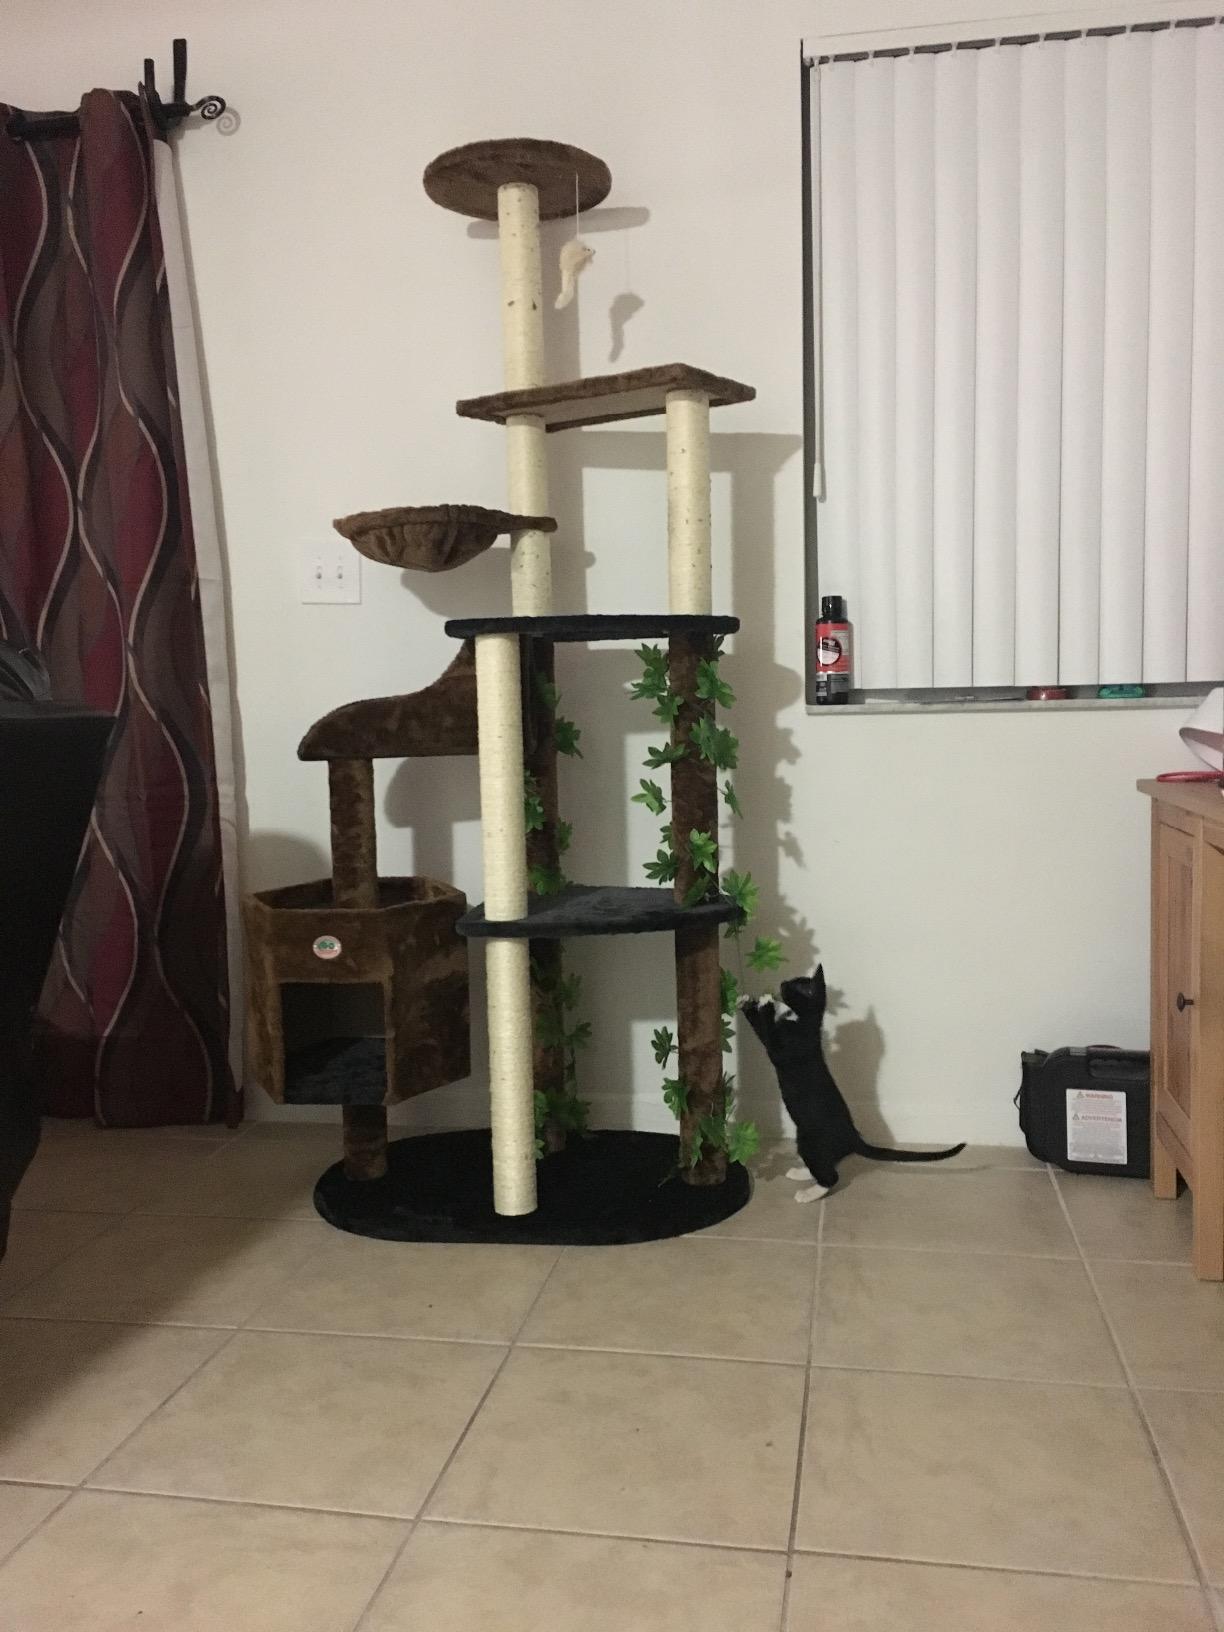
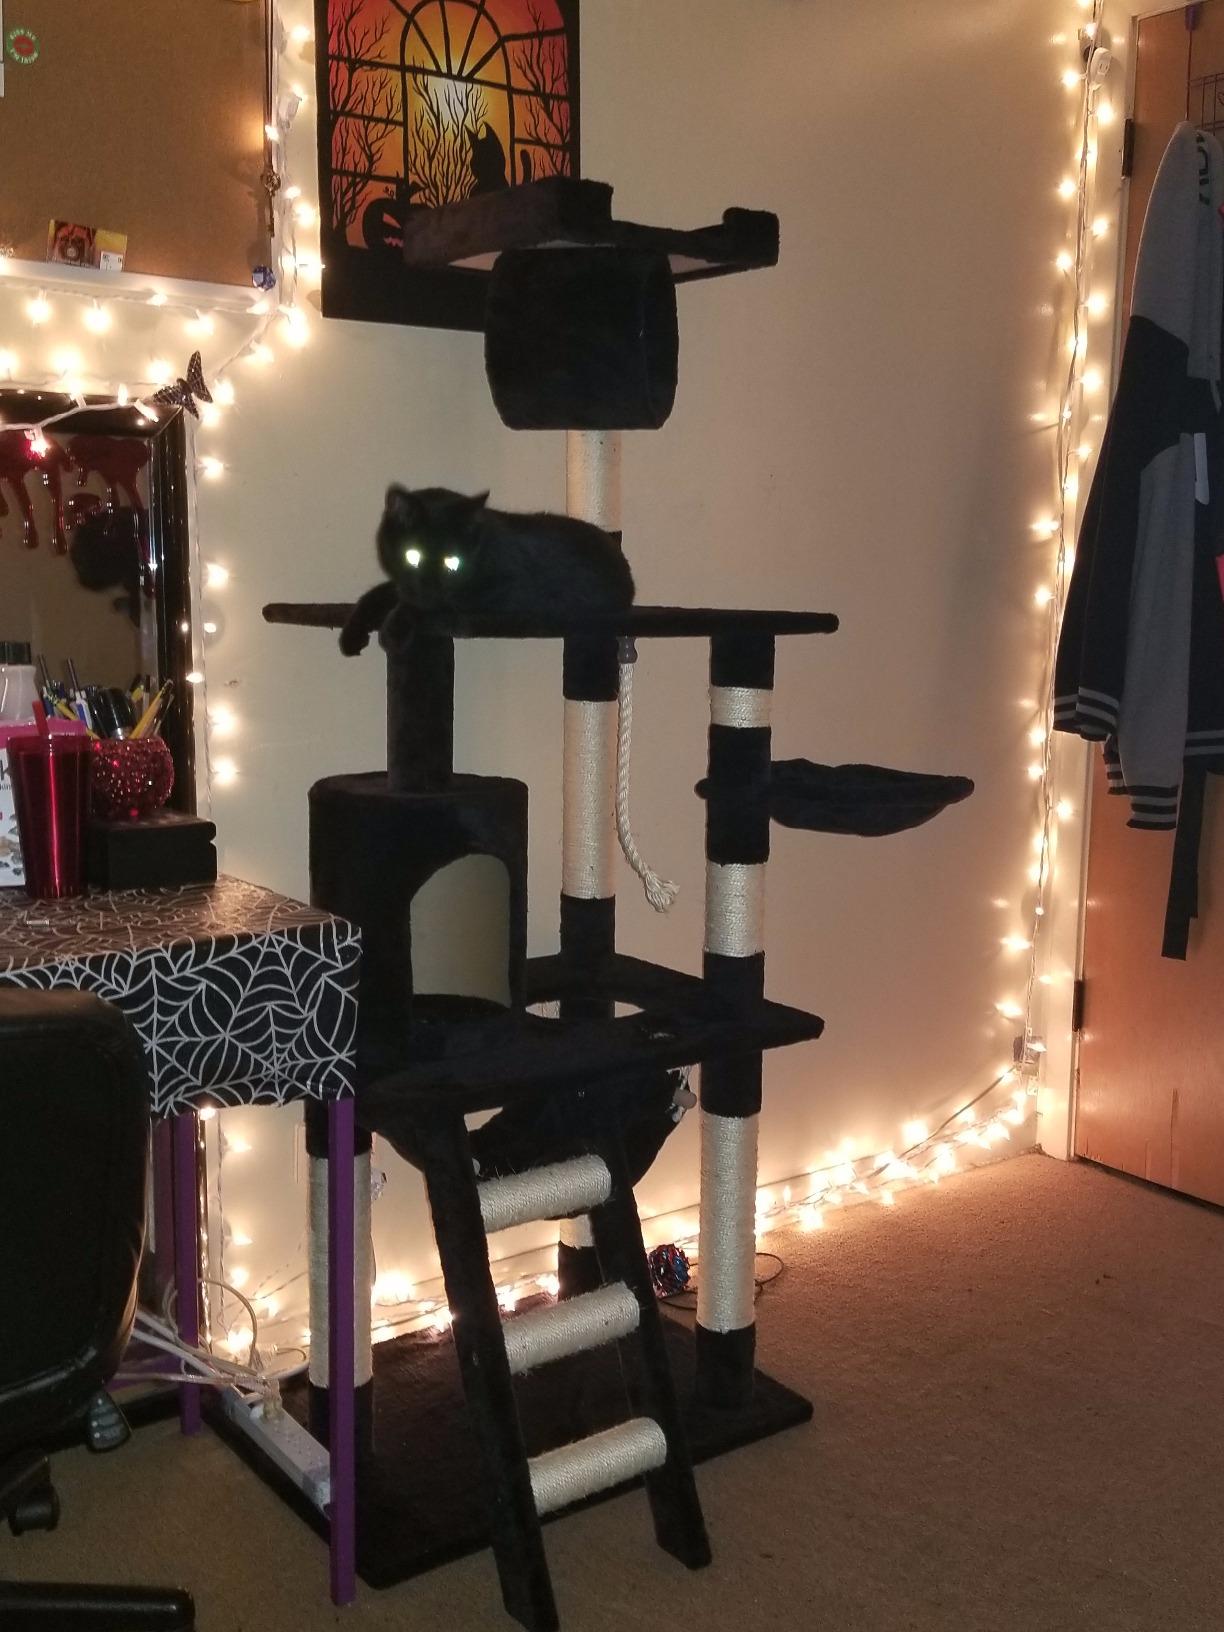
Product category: items_cat tree
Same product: no